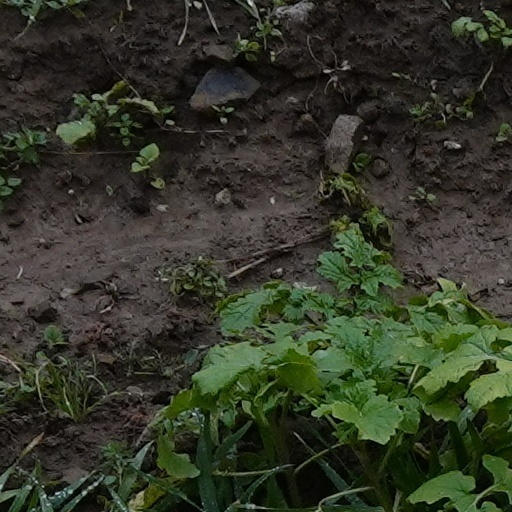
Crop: wheat